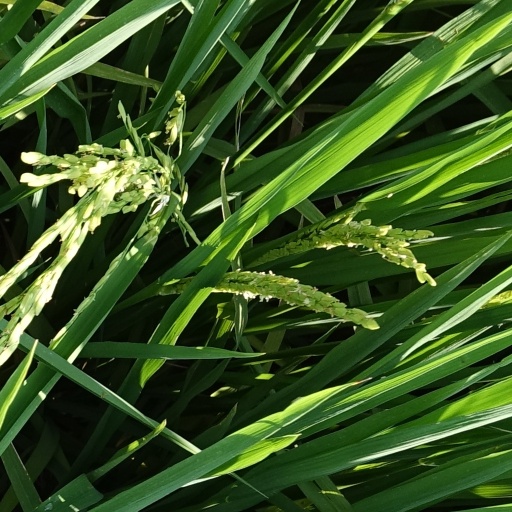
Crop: rice